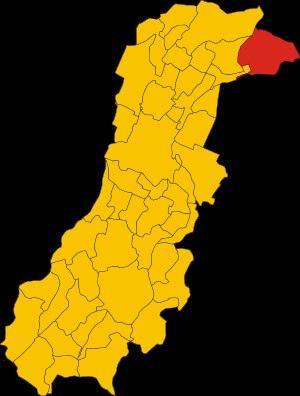
Finale Emilia est une commune italienne de la province de Modène en Émilie-Romagne.